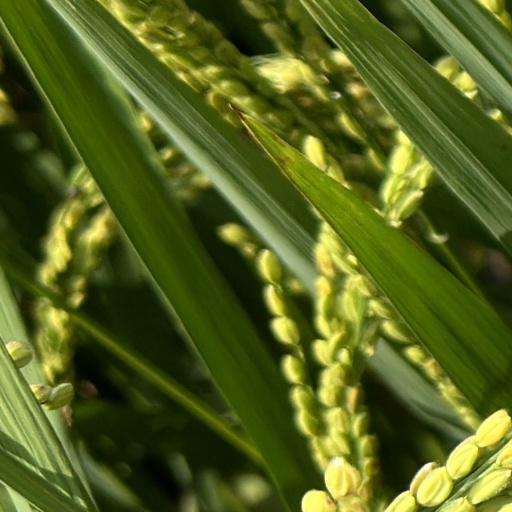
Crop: rice